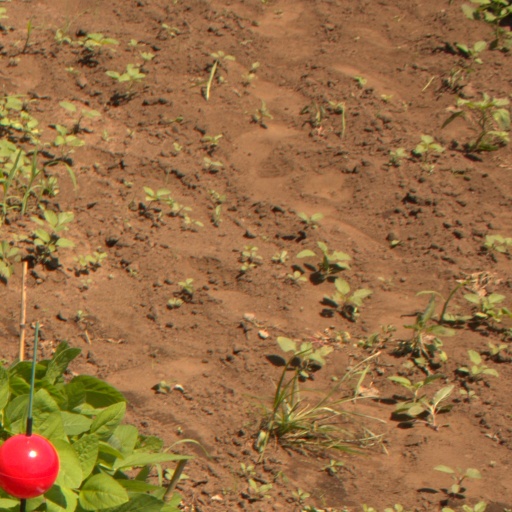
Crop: soybean